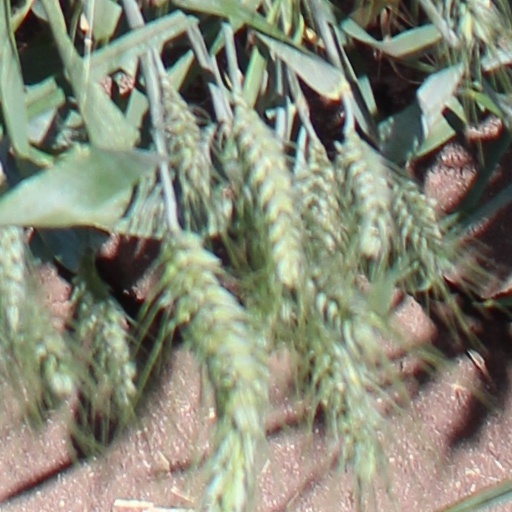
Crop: wheat